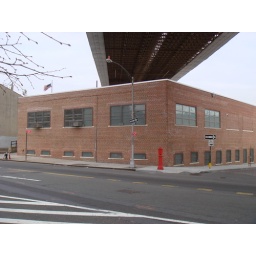
NYC DDC did a nice job renovating the walls and windows over the last year.